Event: Typhoon Ruby
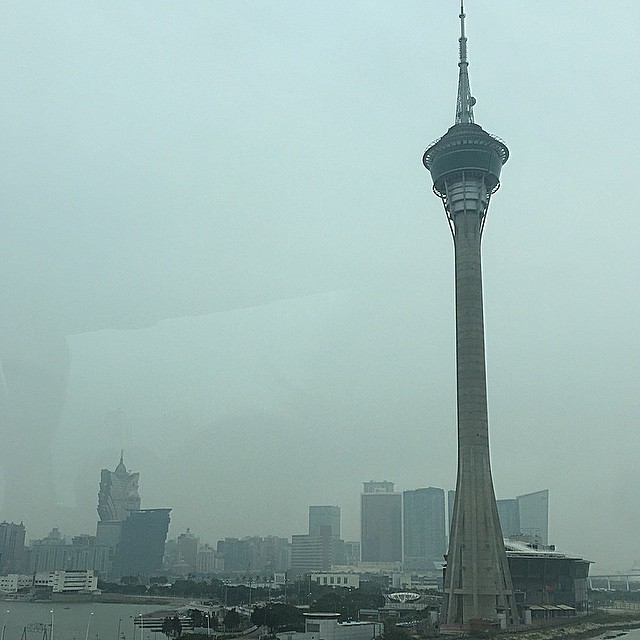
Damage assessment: no_damage